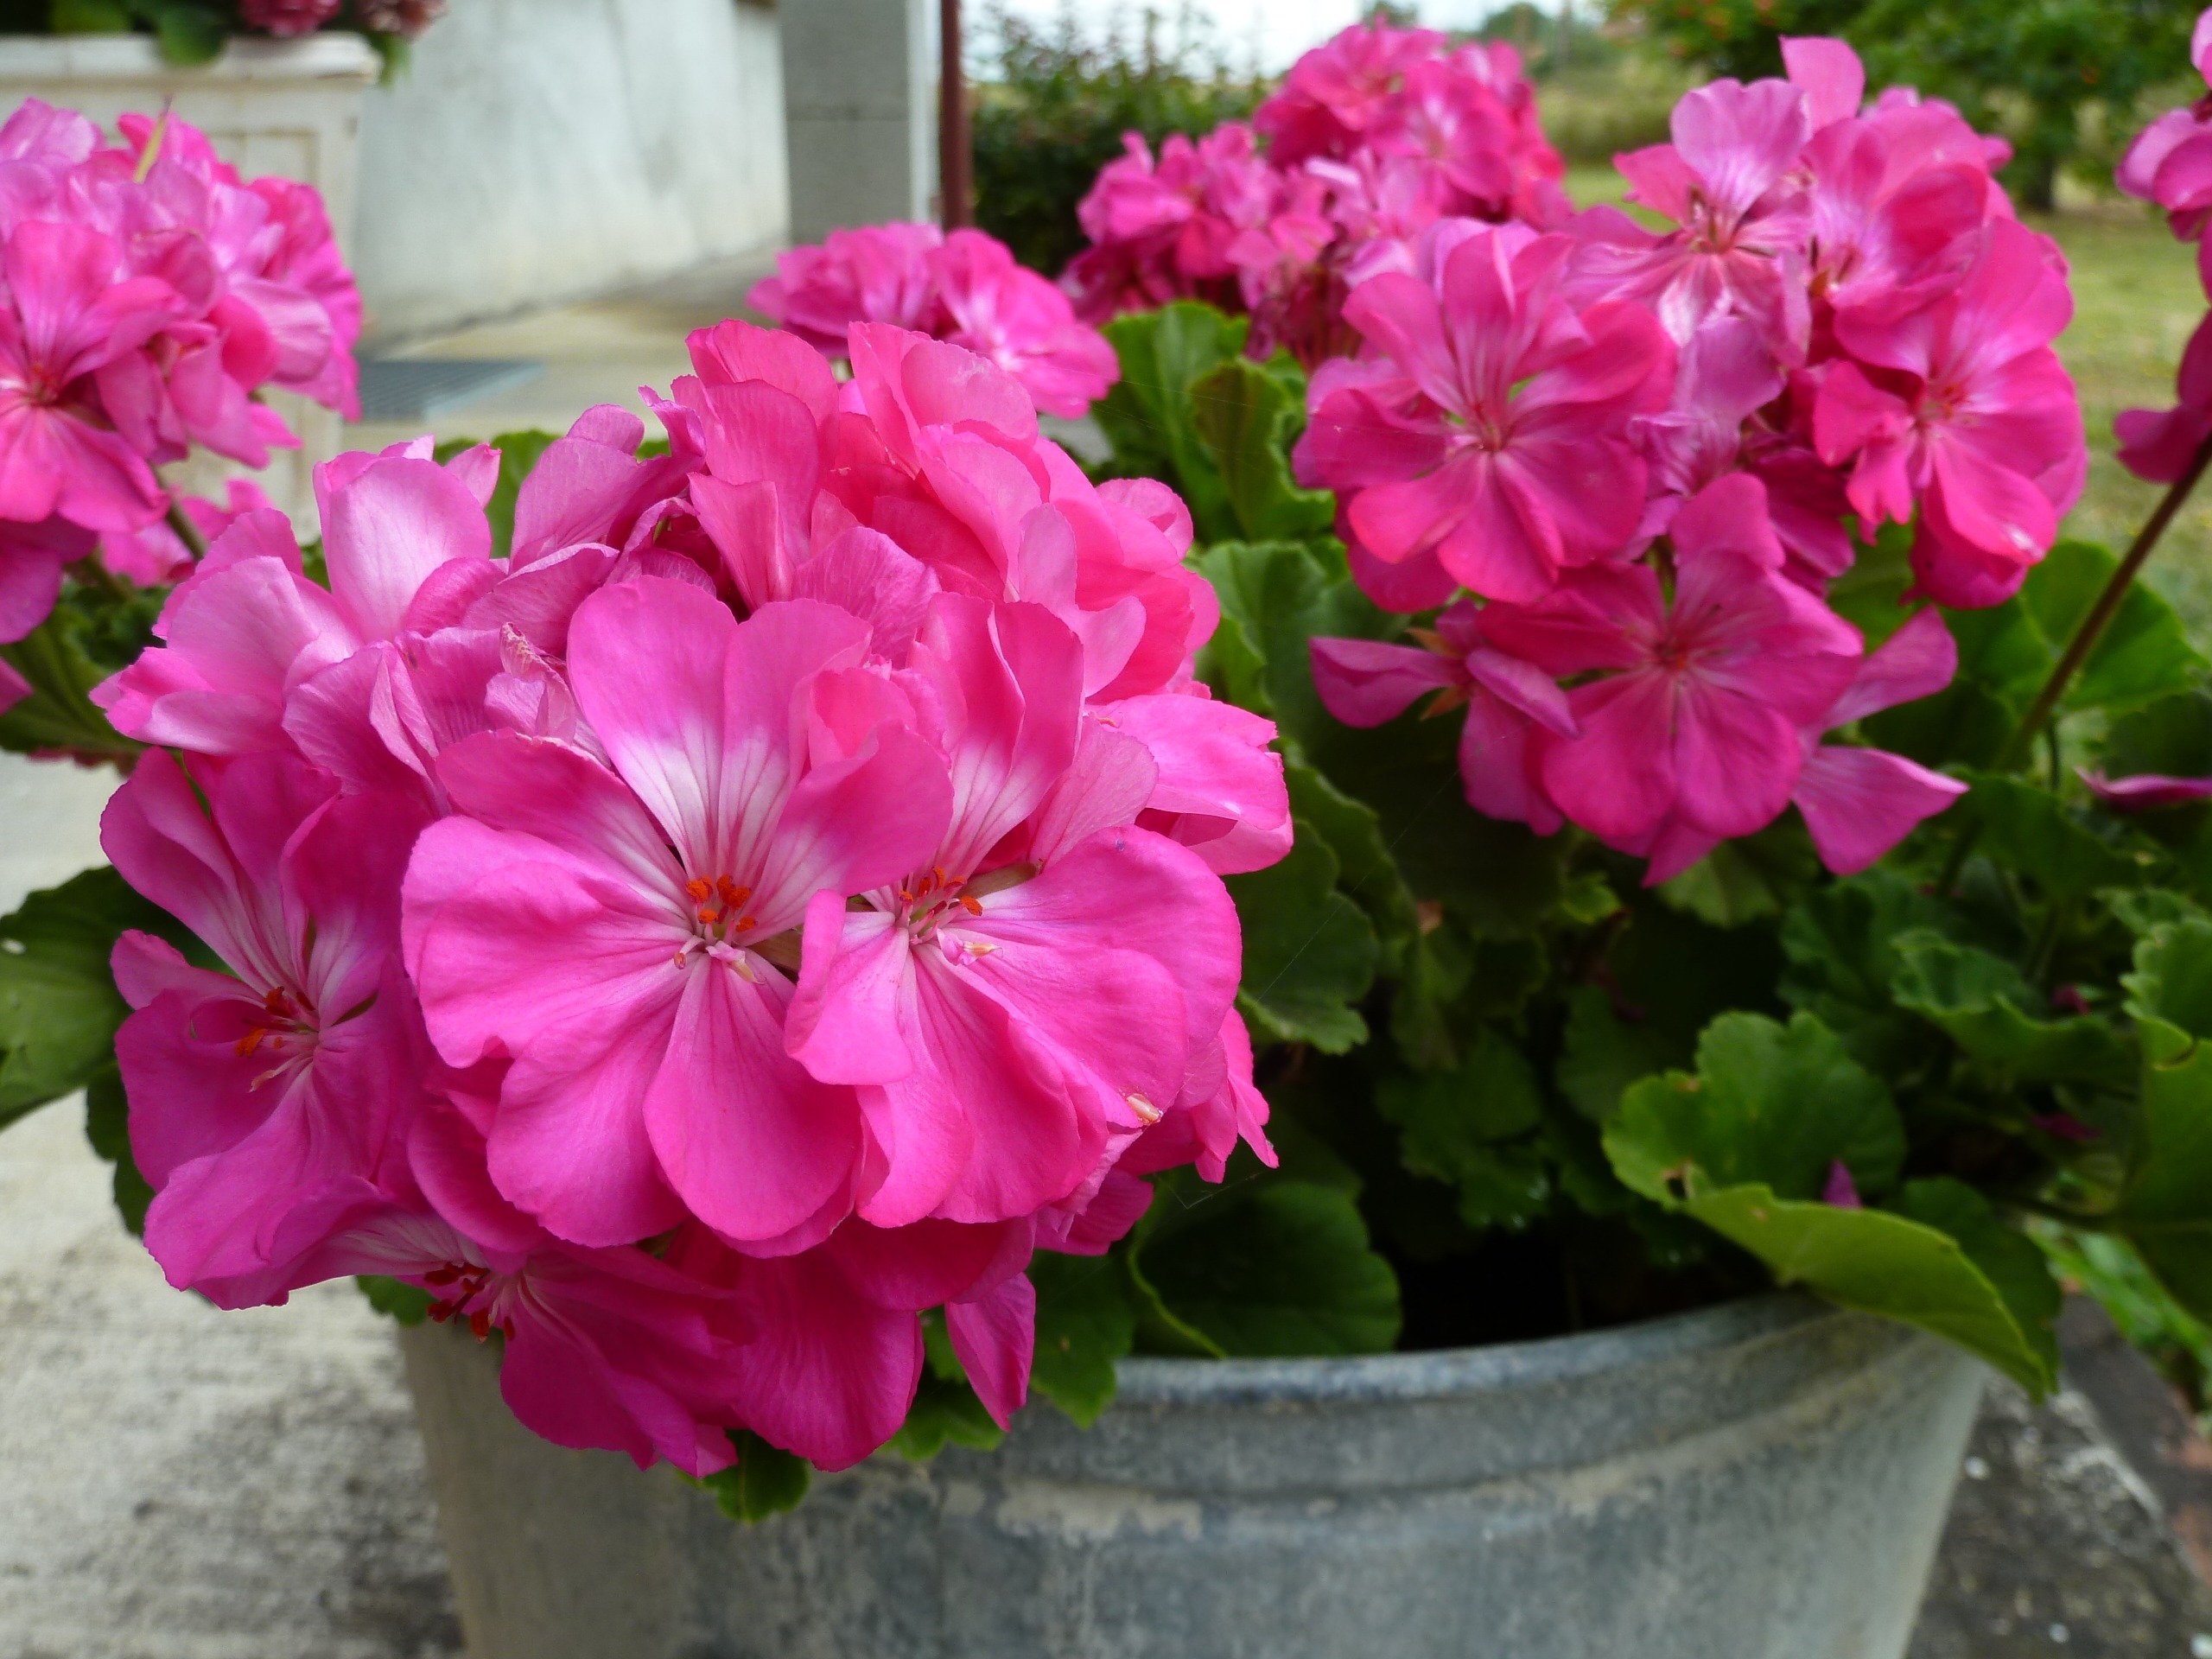
plant, flower, petal, pink, geranium, shrub, lilac, flowering plant, flowers in pots, annual plant, woody plant, land plant